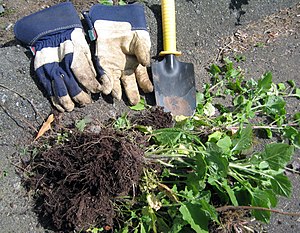
Ukrudtsbekæmpelse
Redskaber anvendt til ukrudtsbekæmpelse; planteske og havehandsker.
Ukrudtsbekæmpelse er tiltag, som mindsker muligheden for at kulturplanter eller afgrøder mister terræn til ukrudt - eller fjernelse af planter eller alger, hvor mennesker ikke ønsker dem - fx mellem eller på fliser, på veje og stier.